Sapore di te

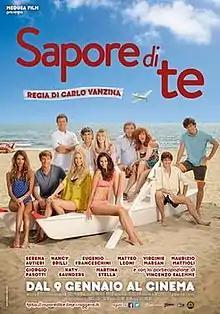
Theatrical release poster

Sapore di te is a 2014 Italian romantic comedy film directed by Carlo Vanzina and written by Carlo and Enrico Vanzina. It depicts the lives of several groups of characters interacting at the beach of Forte dei Marmi during the mid-1980s. The film is set thirty years after the Vanzinas' 1982 film "Sapore di mare", also set at Forte dei Marmi, but is not a sequel to that film.